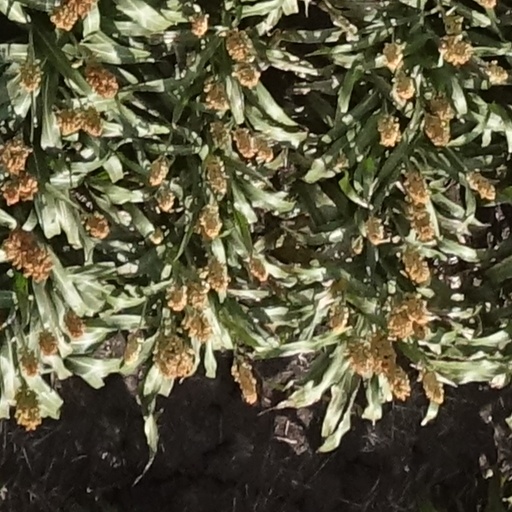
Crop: sorghum